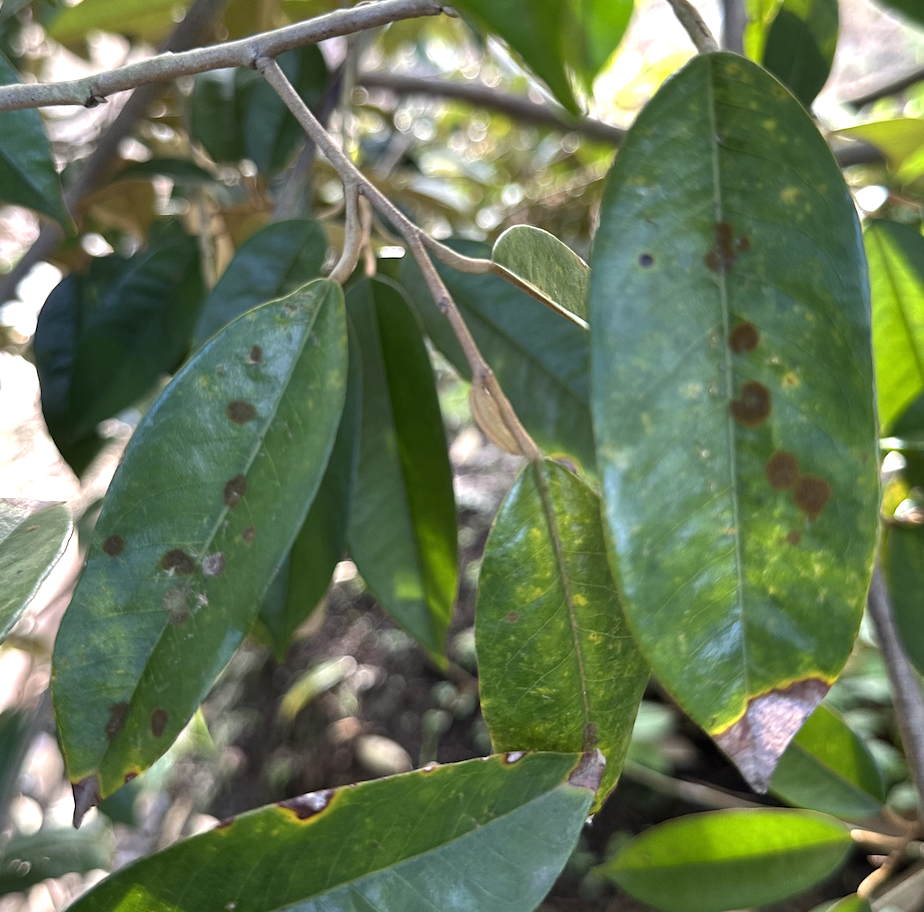
Label: stem_blight